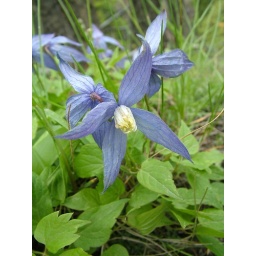
purple flowers growing in the forest above the waterfall